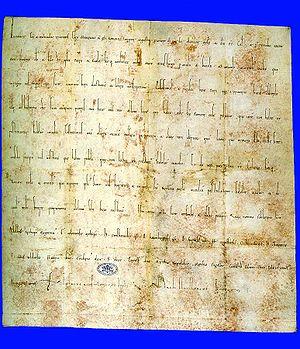
Calixte II ou Callistus II en latin, né Gui de Bourgogne, est le 162ᵉ pape de l'Église catholique.